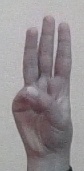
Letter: thaa